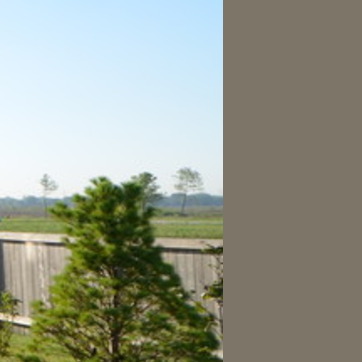
Material: foliage